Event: Nepal Earthquake
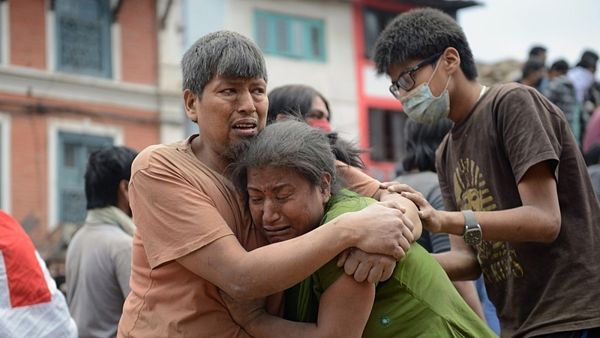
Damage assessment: no_damage